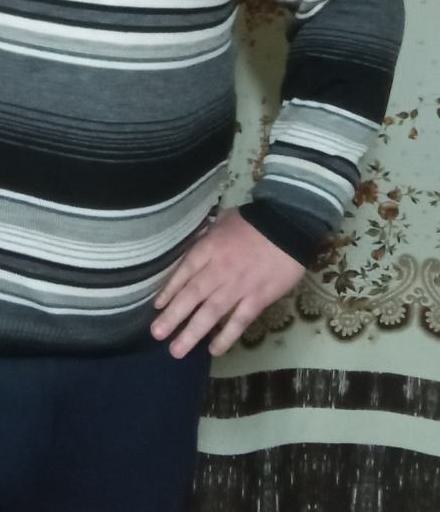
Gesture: no_gesture